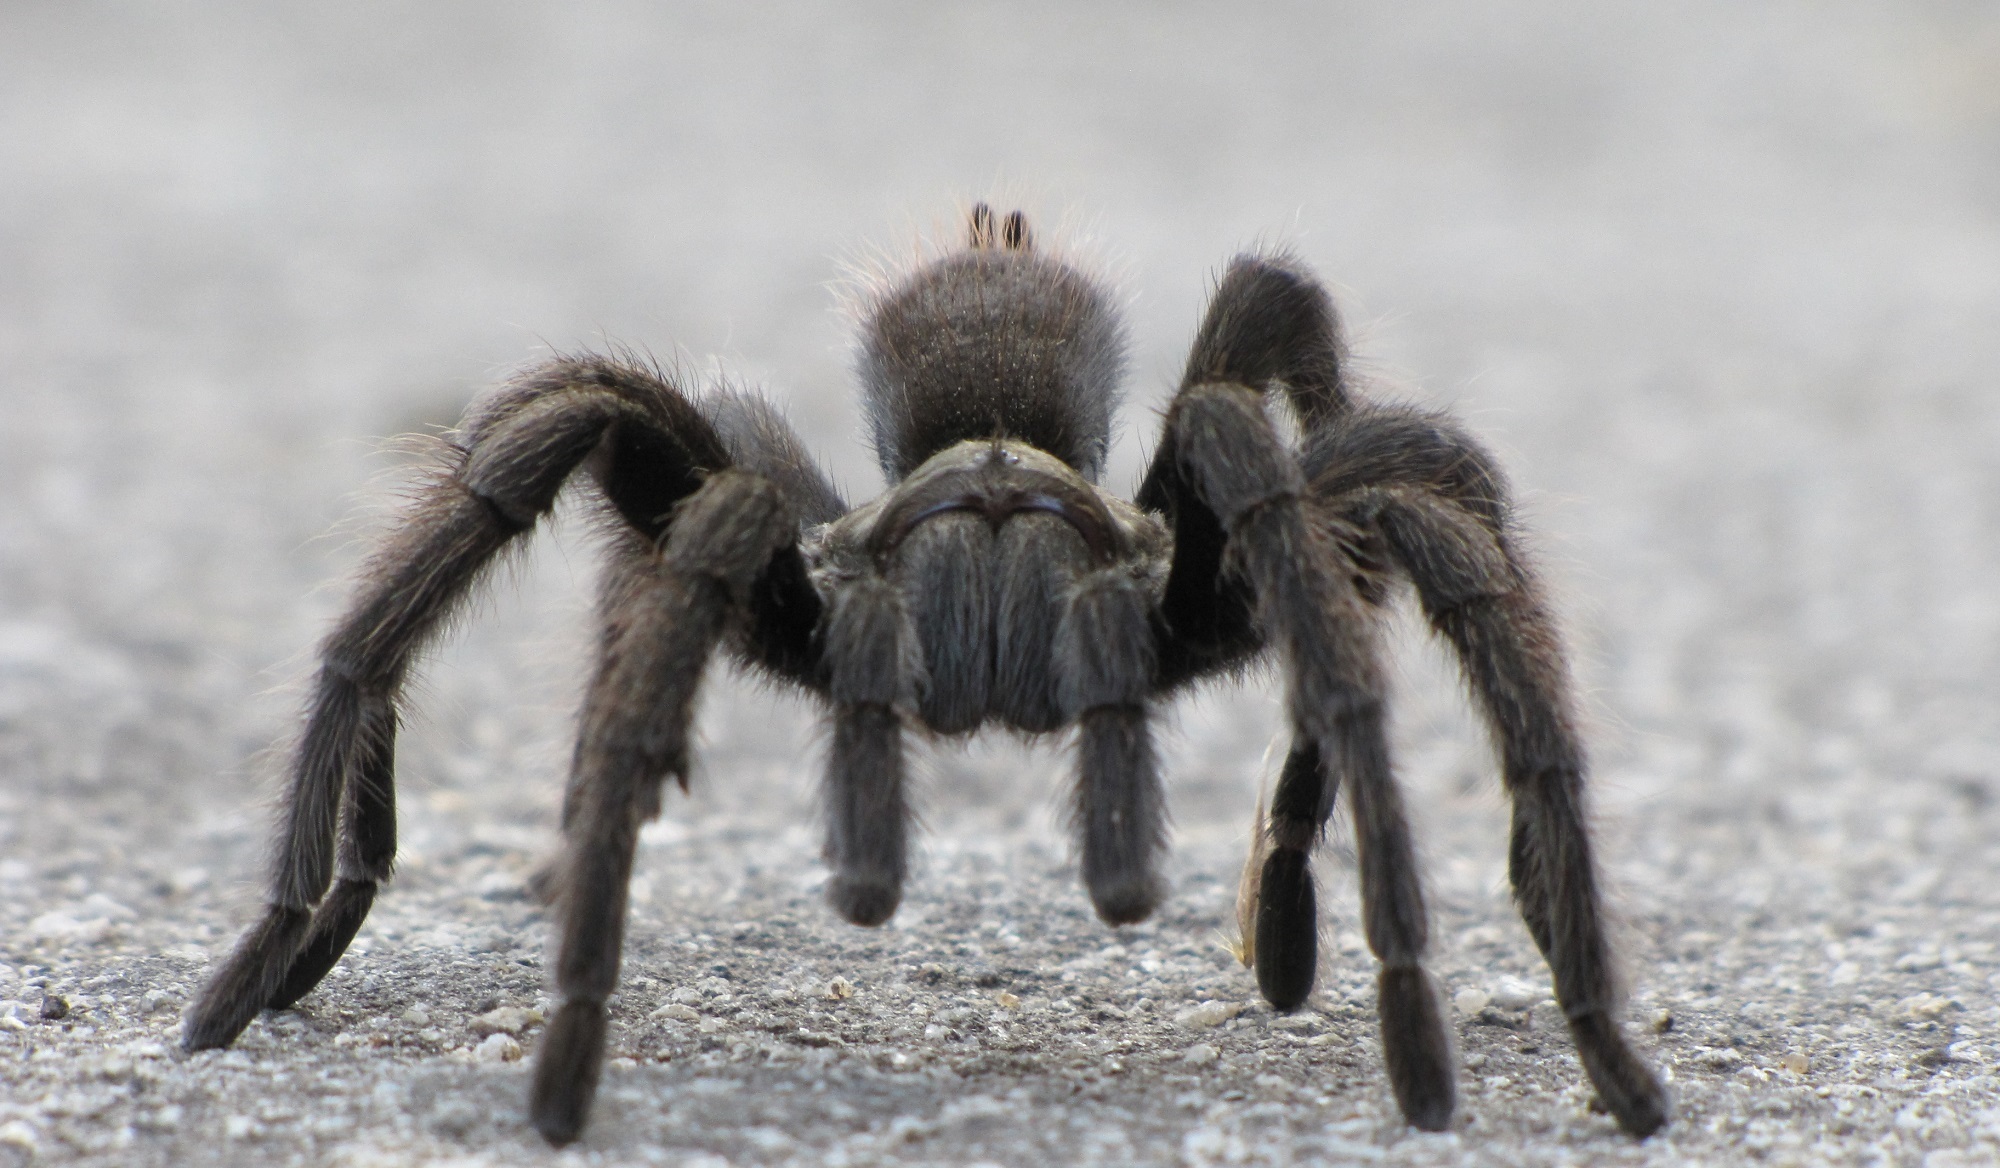
nature, walking, spooky, wildlife, portrait, macro, usa, fauna, invertebrate, close up, new mexico, spider, scary, hairy, arachnid, exotic, tarantula, macro photography, arthropod, wolf spider, white sands national monument